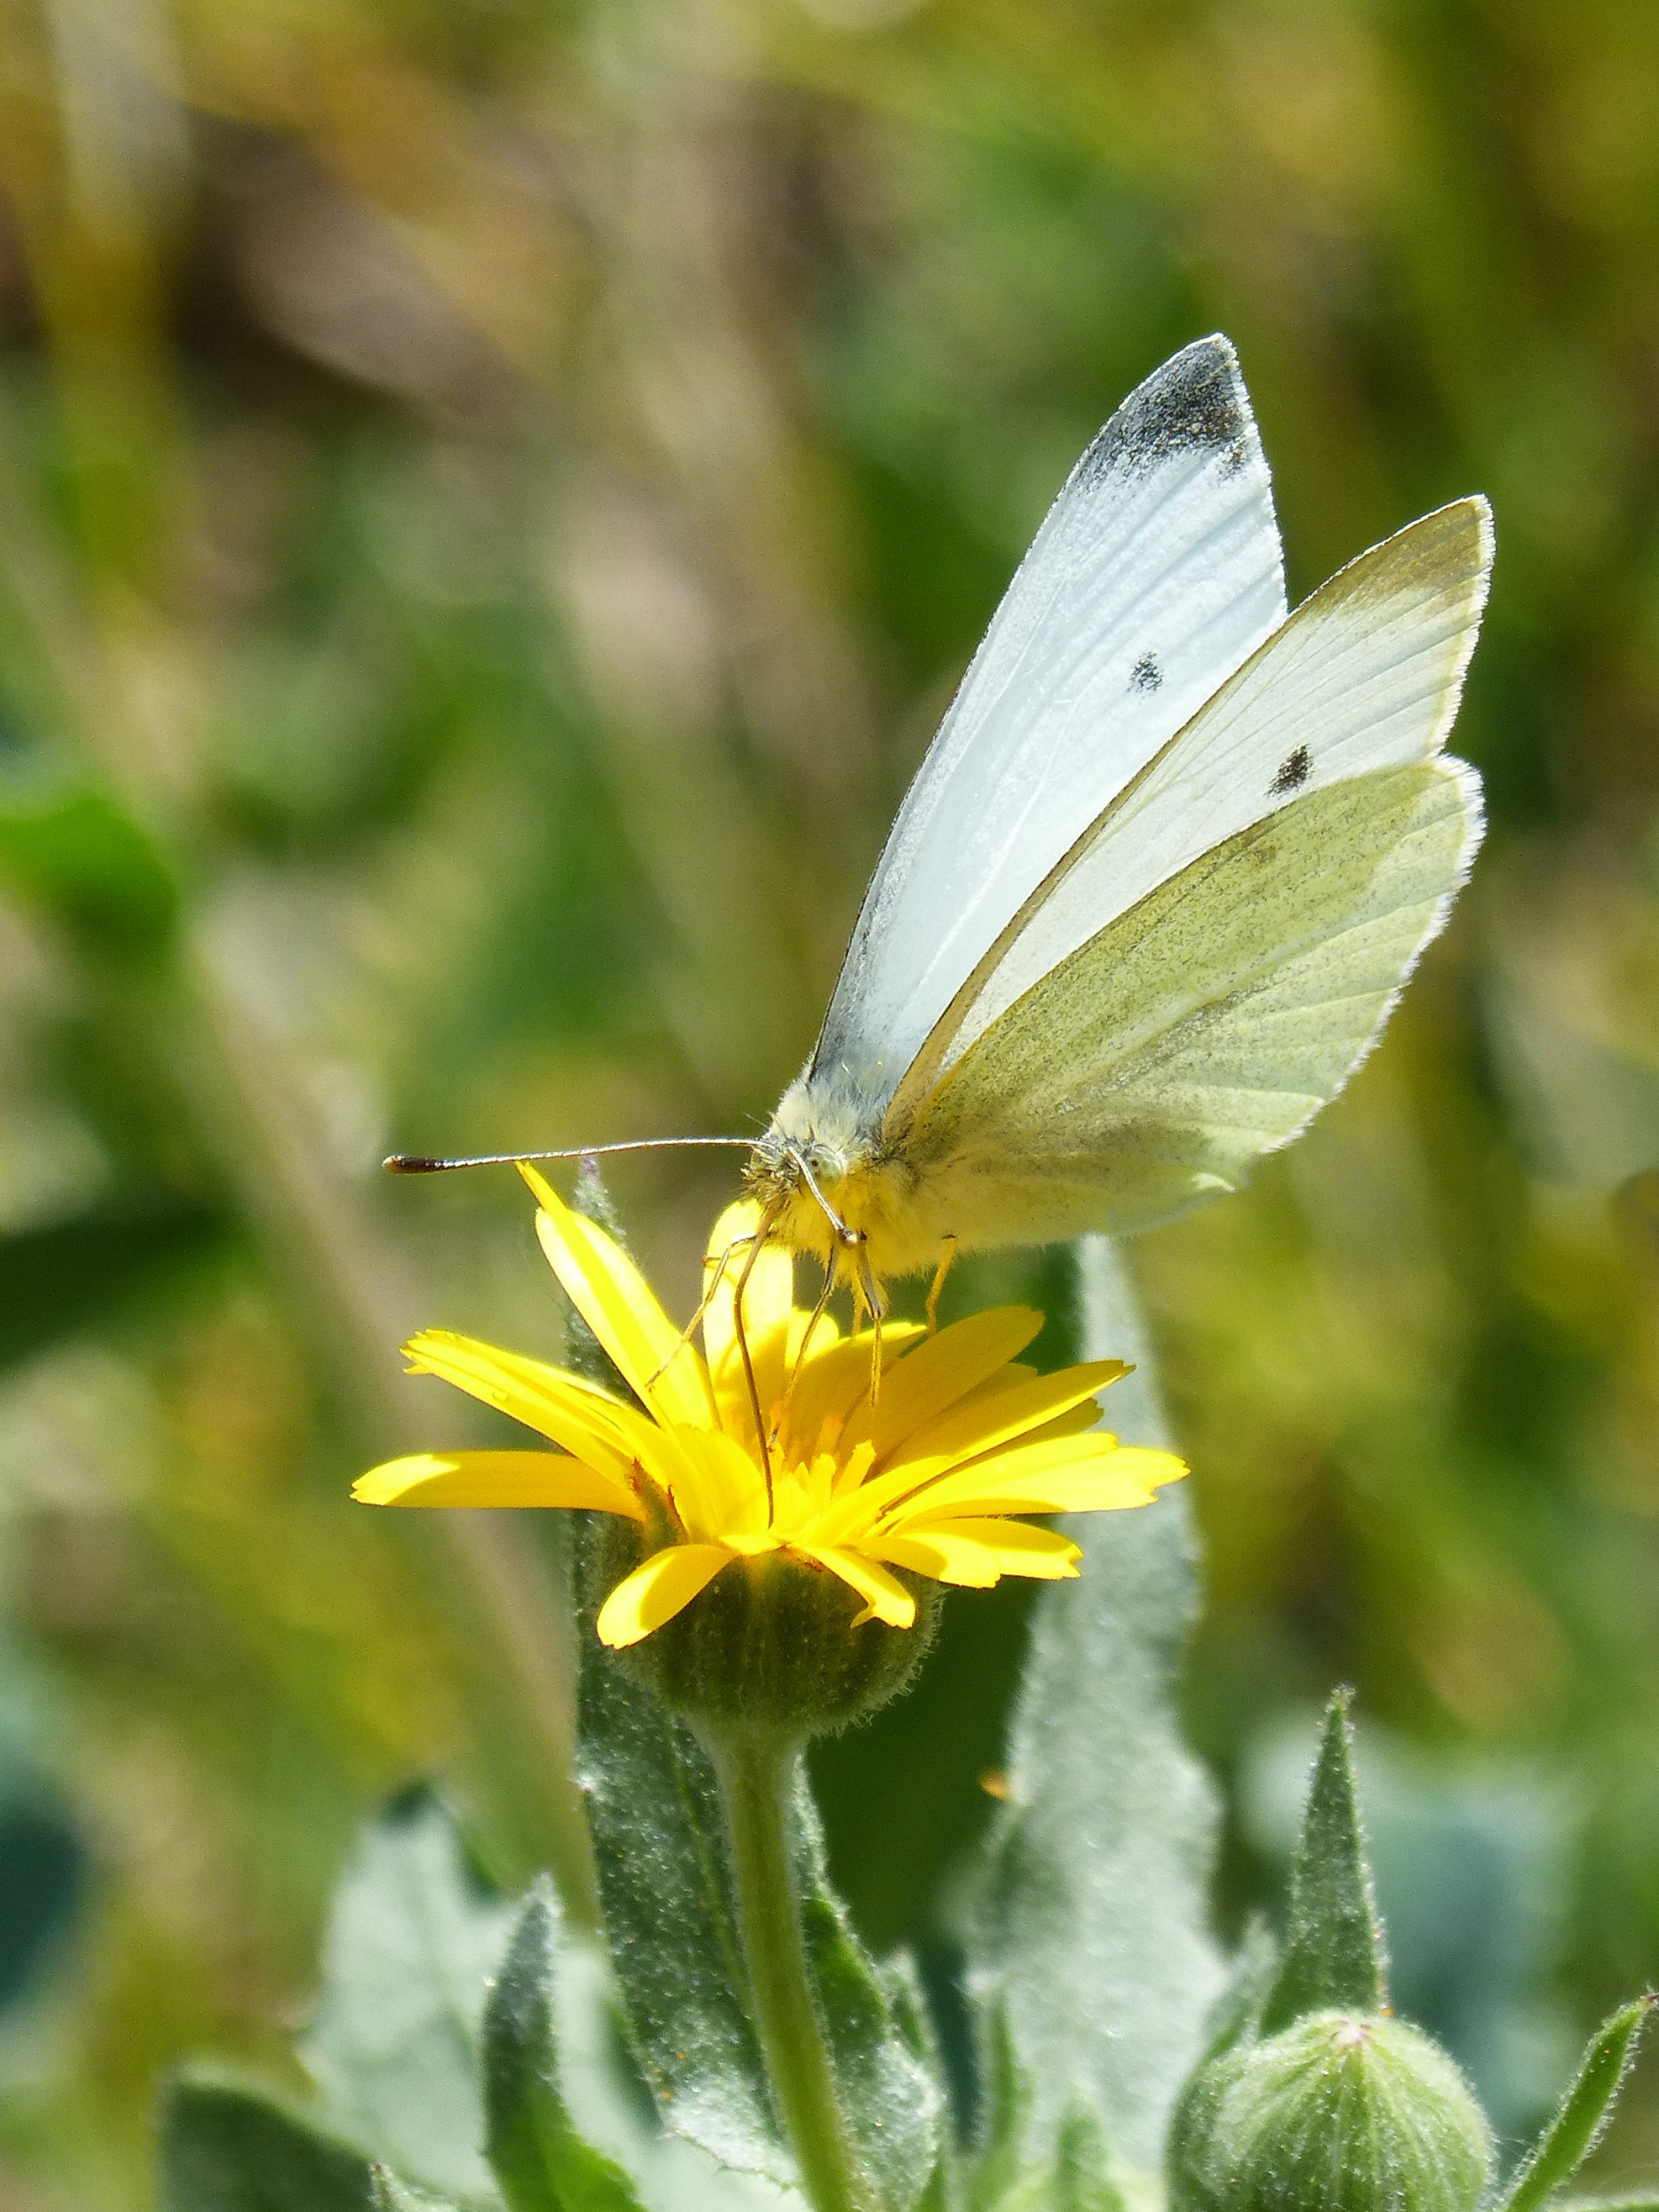
nature, plant, meadow, dandelion, flower, pollen, insect, botany, butterfly, yellow, flora, fauna, invertebrate, wildflower, close up, nectar, pieridae, macro photography, libar, daisy family, pieris rapae, blanquita of cabbage, moths and butterflies, lycaenid, colias, cabbage butterfly